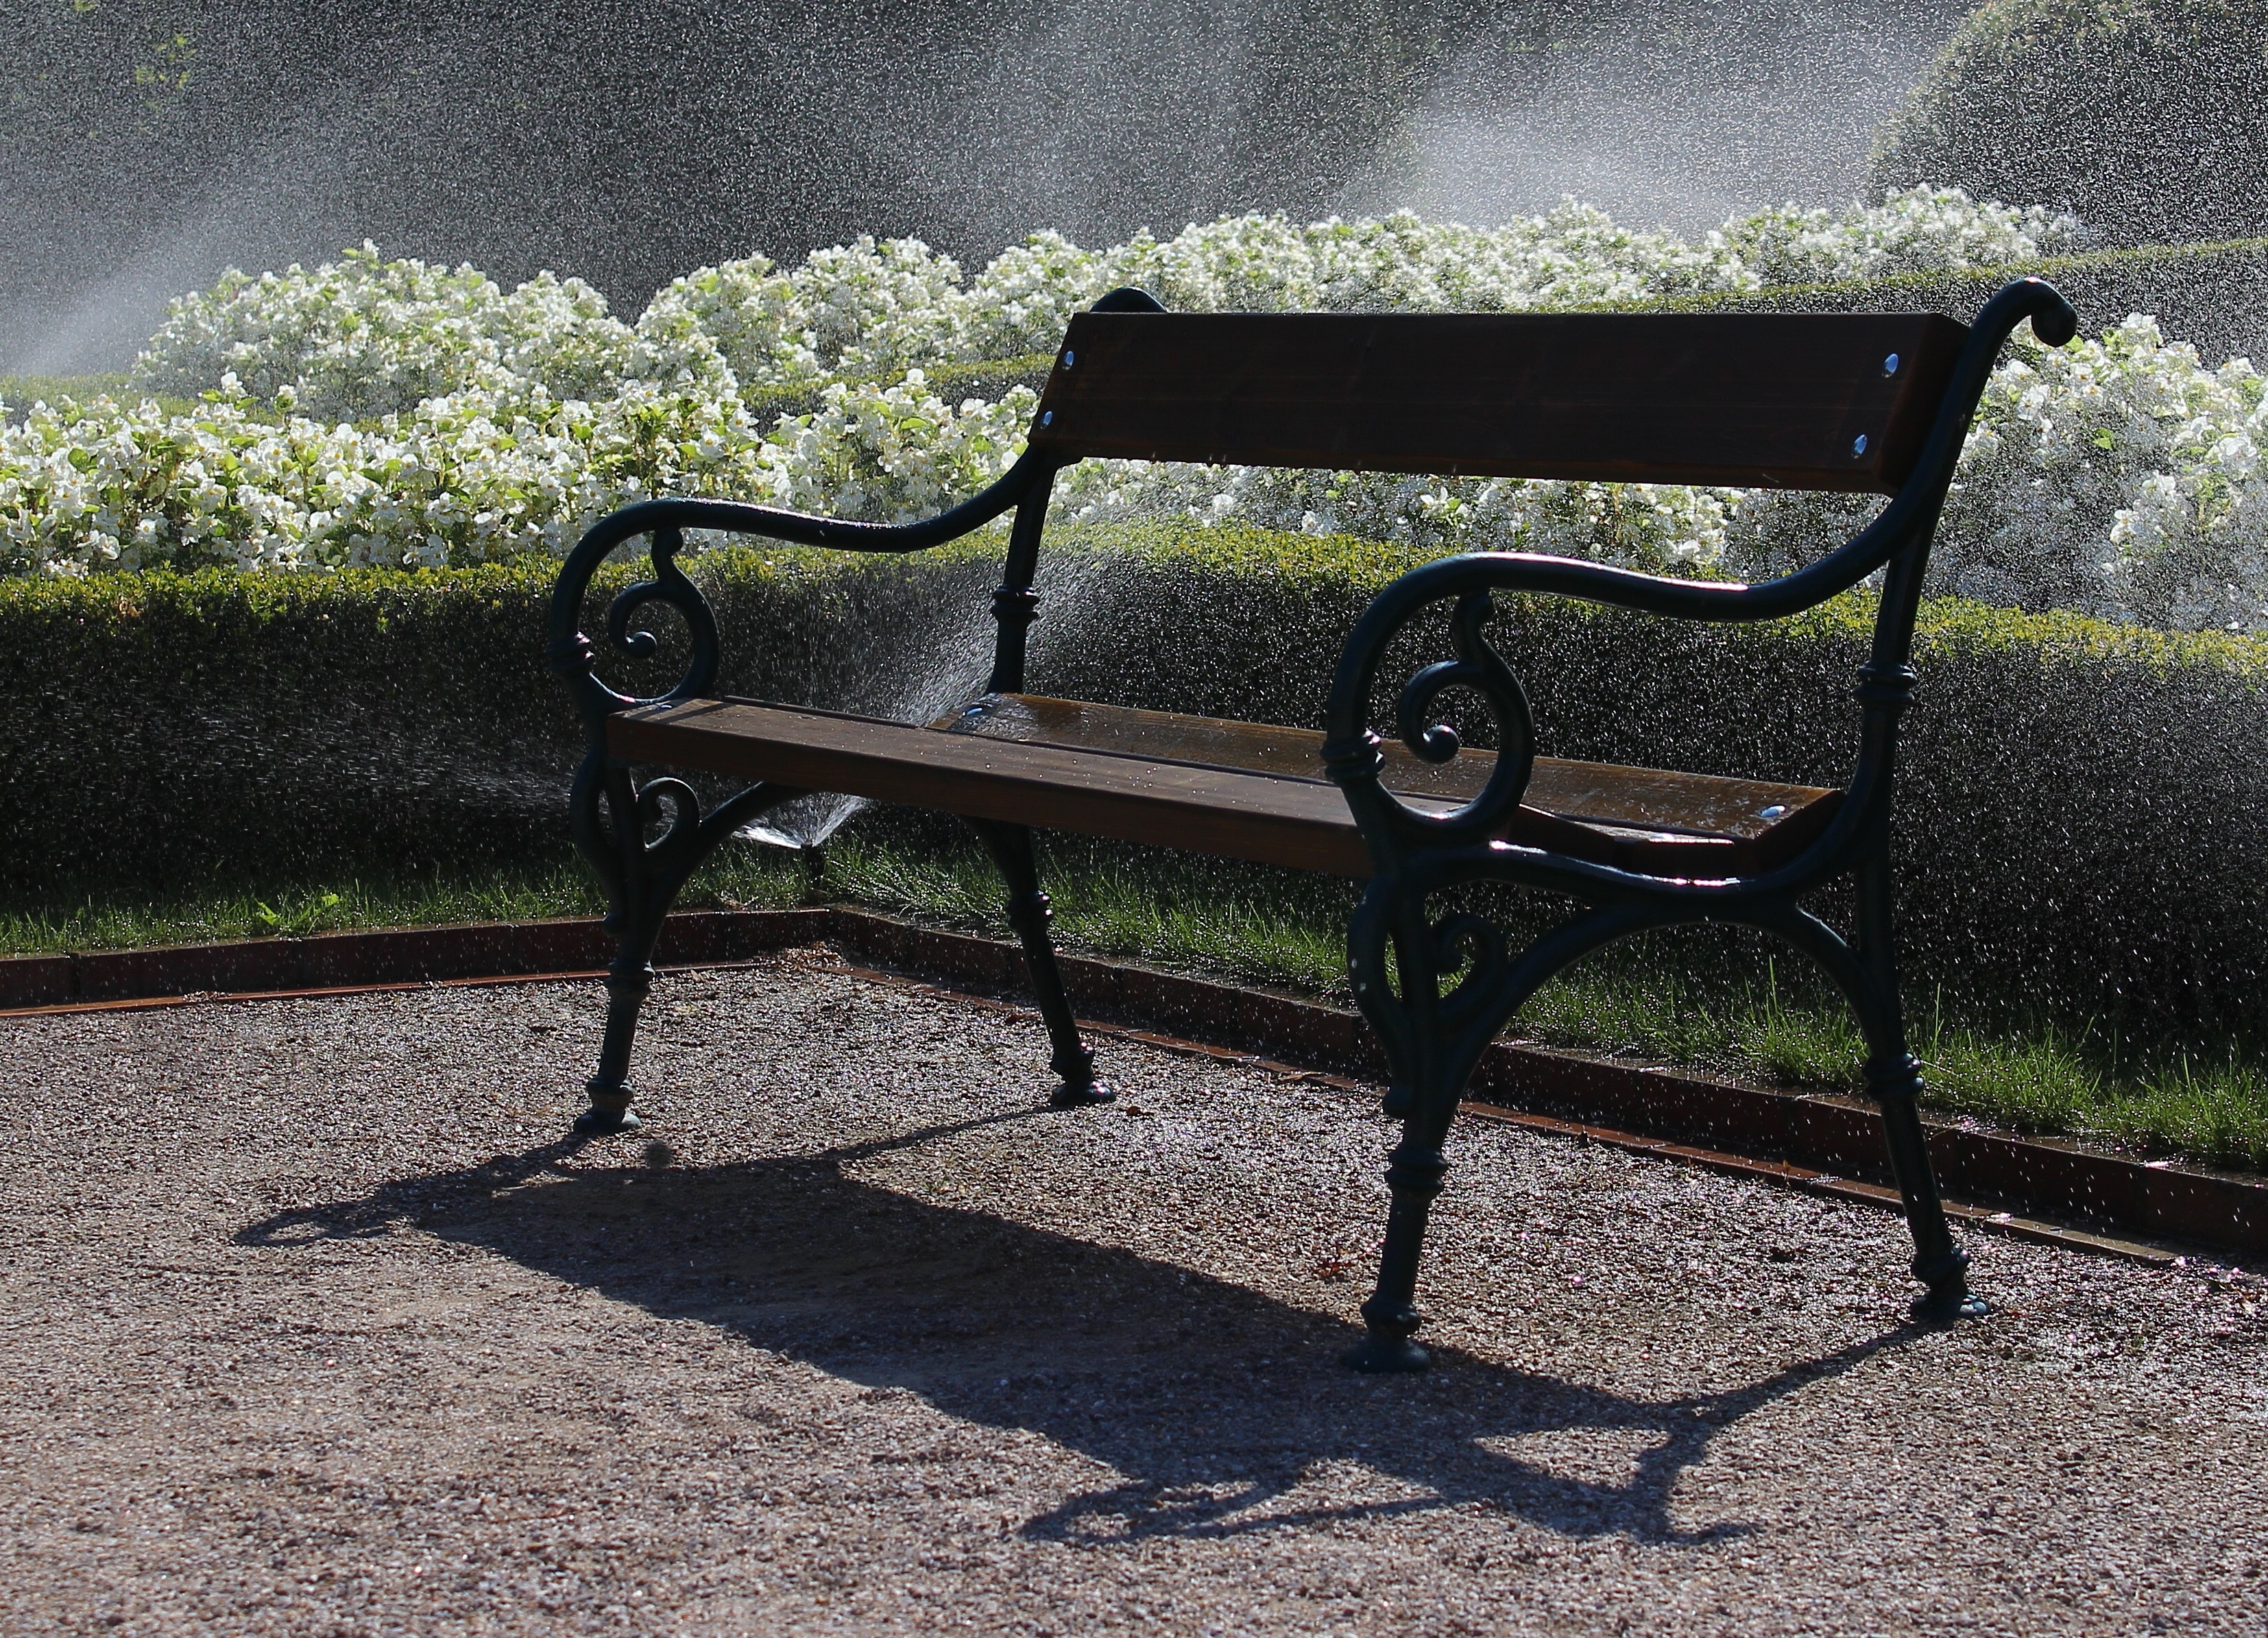
table, water, bench, chair, park, furniture, outdoor furniture, studio couch